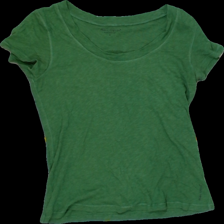
View: front
Type: T-shirt
Category: Ladies
Brand: Marc'o polo
Colors: Green
Material: 100% cotton
Pattern: Plain
Cut: Regular
Size: M
Trend: No trend
Stains: No
Damage: 0
Price range: 50-100
Recommended usage: Reuse